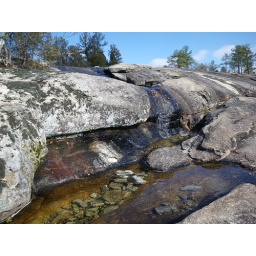
water from this pool ran down the mountain to the lake in the next photo.